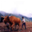
Label: cattle